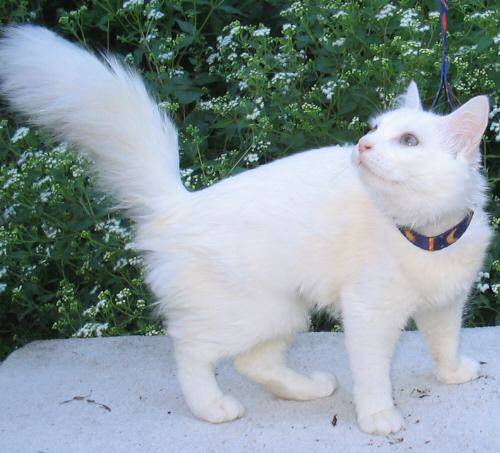
Label: cat